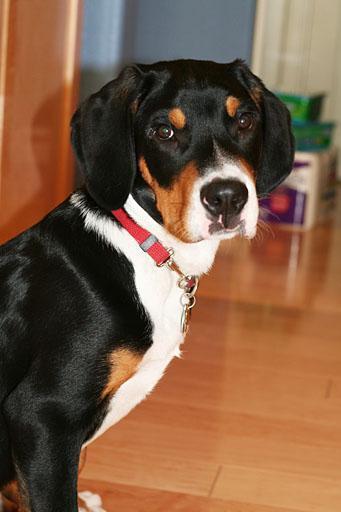
Greater_Swiss_Mountain_dog